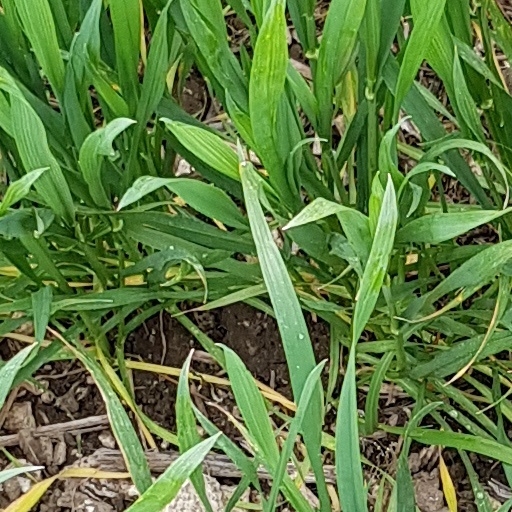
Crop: wheat